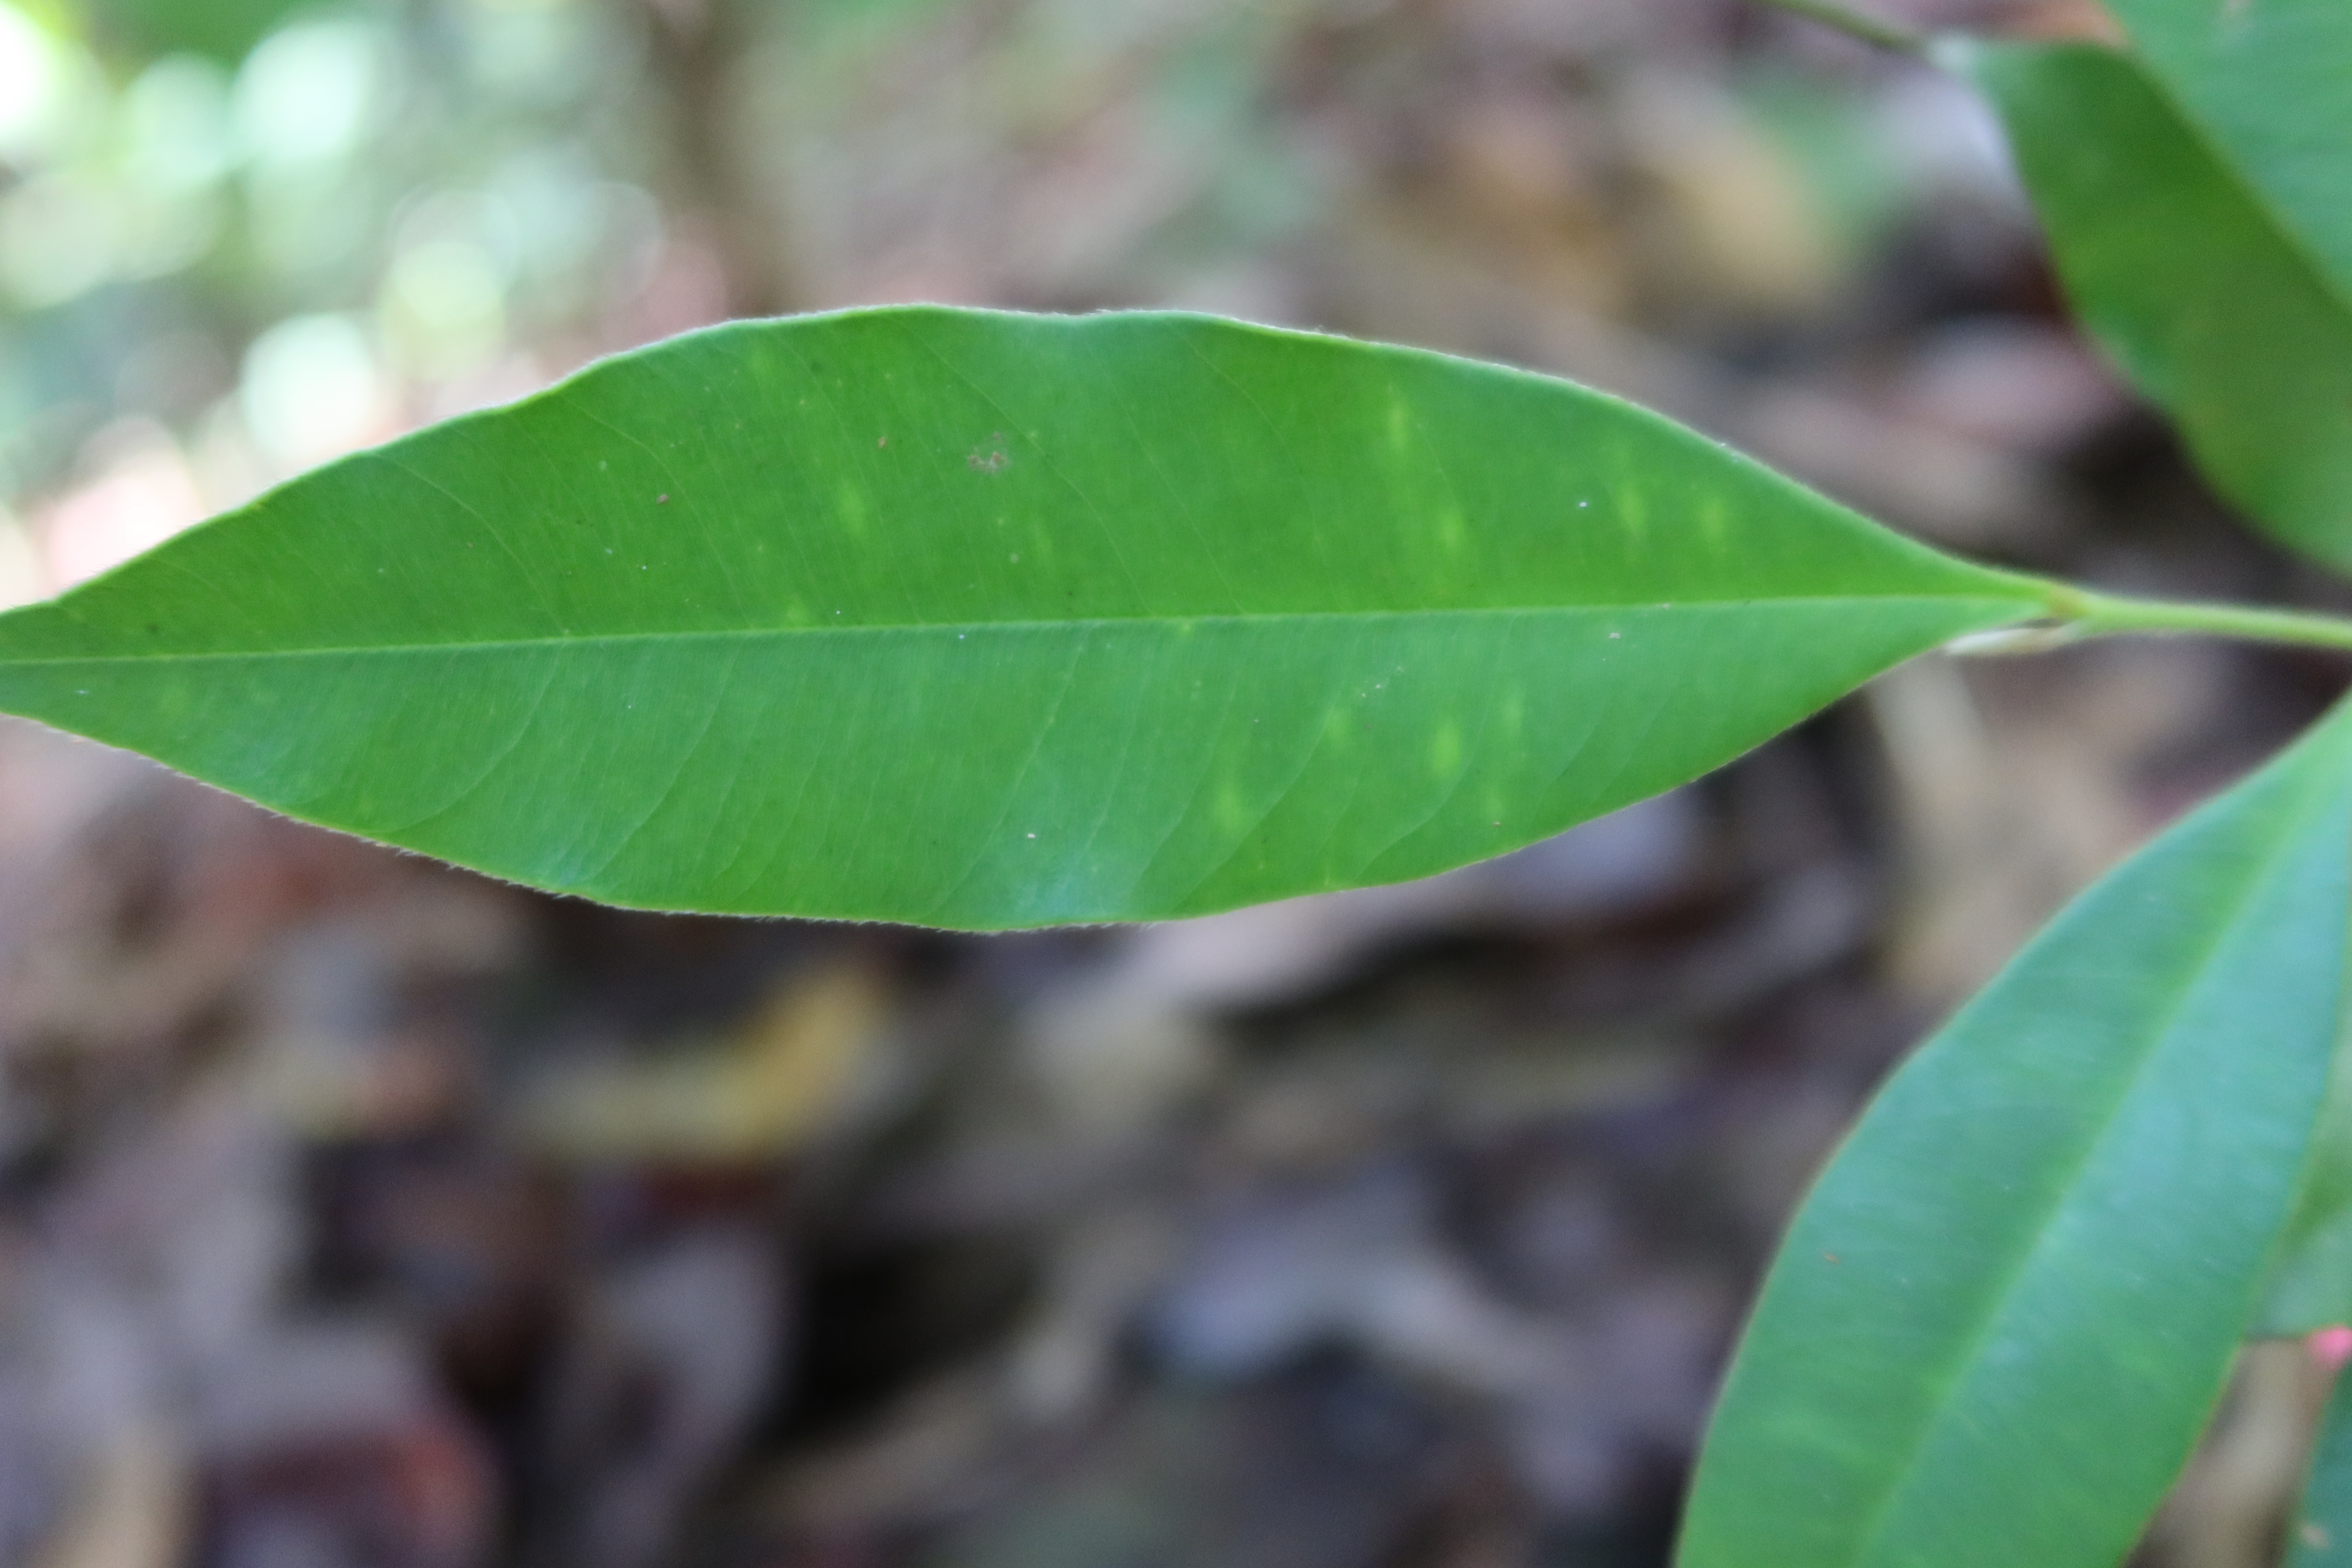
Label: Brown spots